Jared Emerson-Johnson

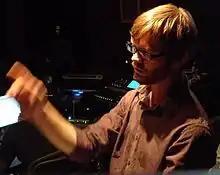
Emerson-Johnson conducting a recording session at AudioSFX

Jared Nathaniel Emerson-Johnson (born October 13, 1981) is an American video game music composer, sound designer, voice director and voice actor. Emerson-Johnson is the Music Supervisor and lead composer at Bay Area Sound, an audio production company specializing in sound design, music and voiceover for video games. His work has been predominantly featured in games developed by Telltale.